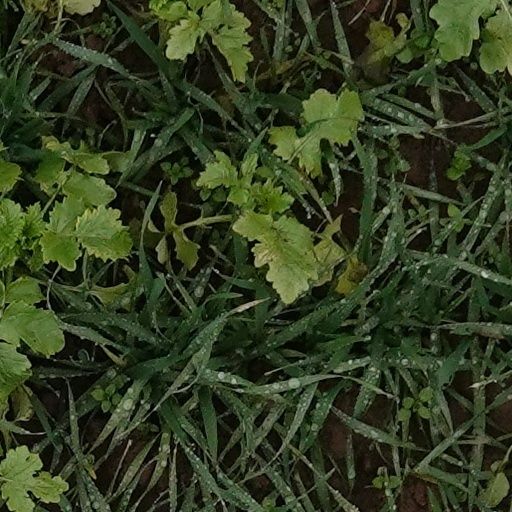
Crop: wheat